Olza (river)

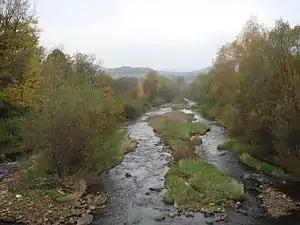
Upper course of the Olza in Bukovec

The Olza originates in the territory of Gmina Istebna in the Silesian Beskids at an elevation of and flows to the Czech-Polish border in Bohumín/Gorzyce, where it merges with the Oder River at an elevation of . Its drainage basin has an area of , of which is in the Czech Republic. The average discharge at its mouth is .